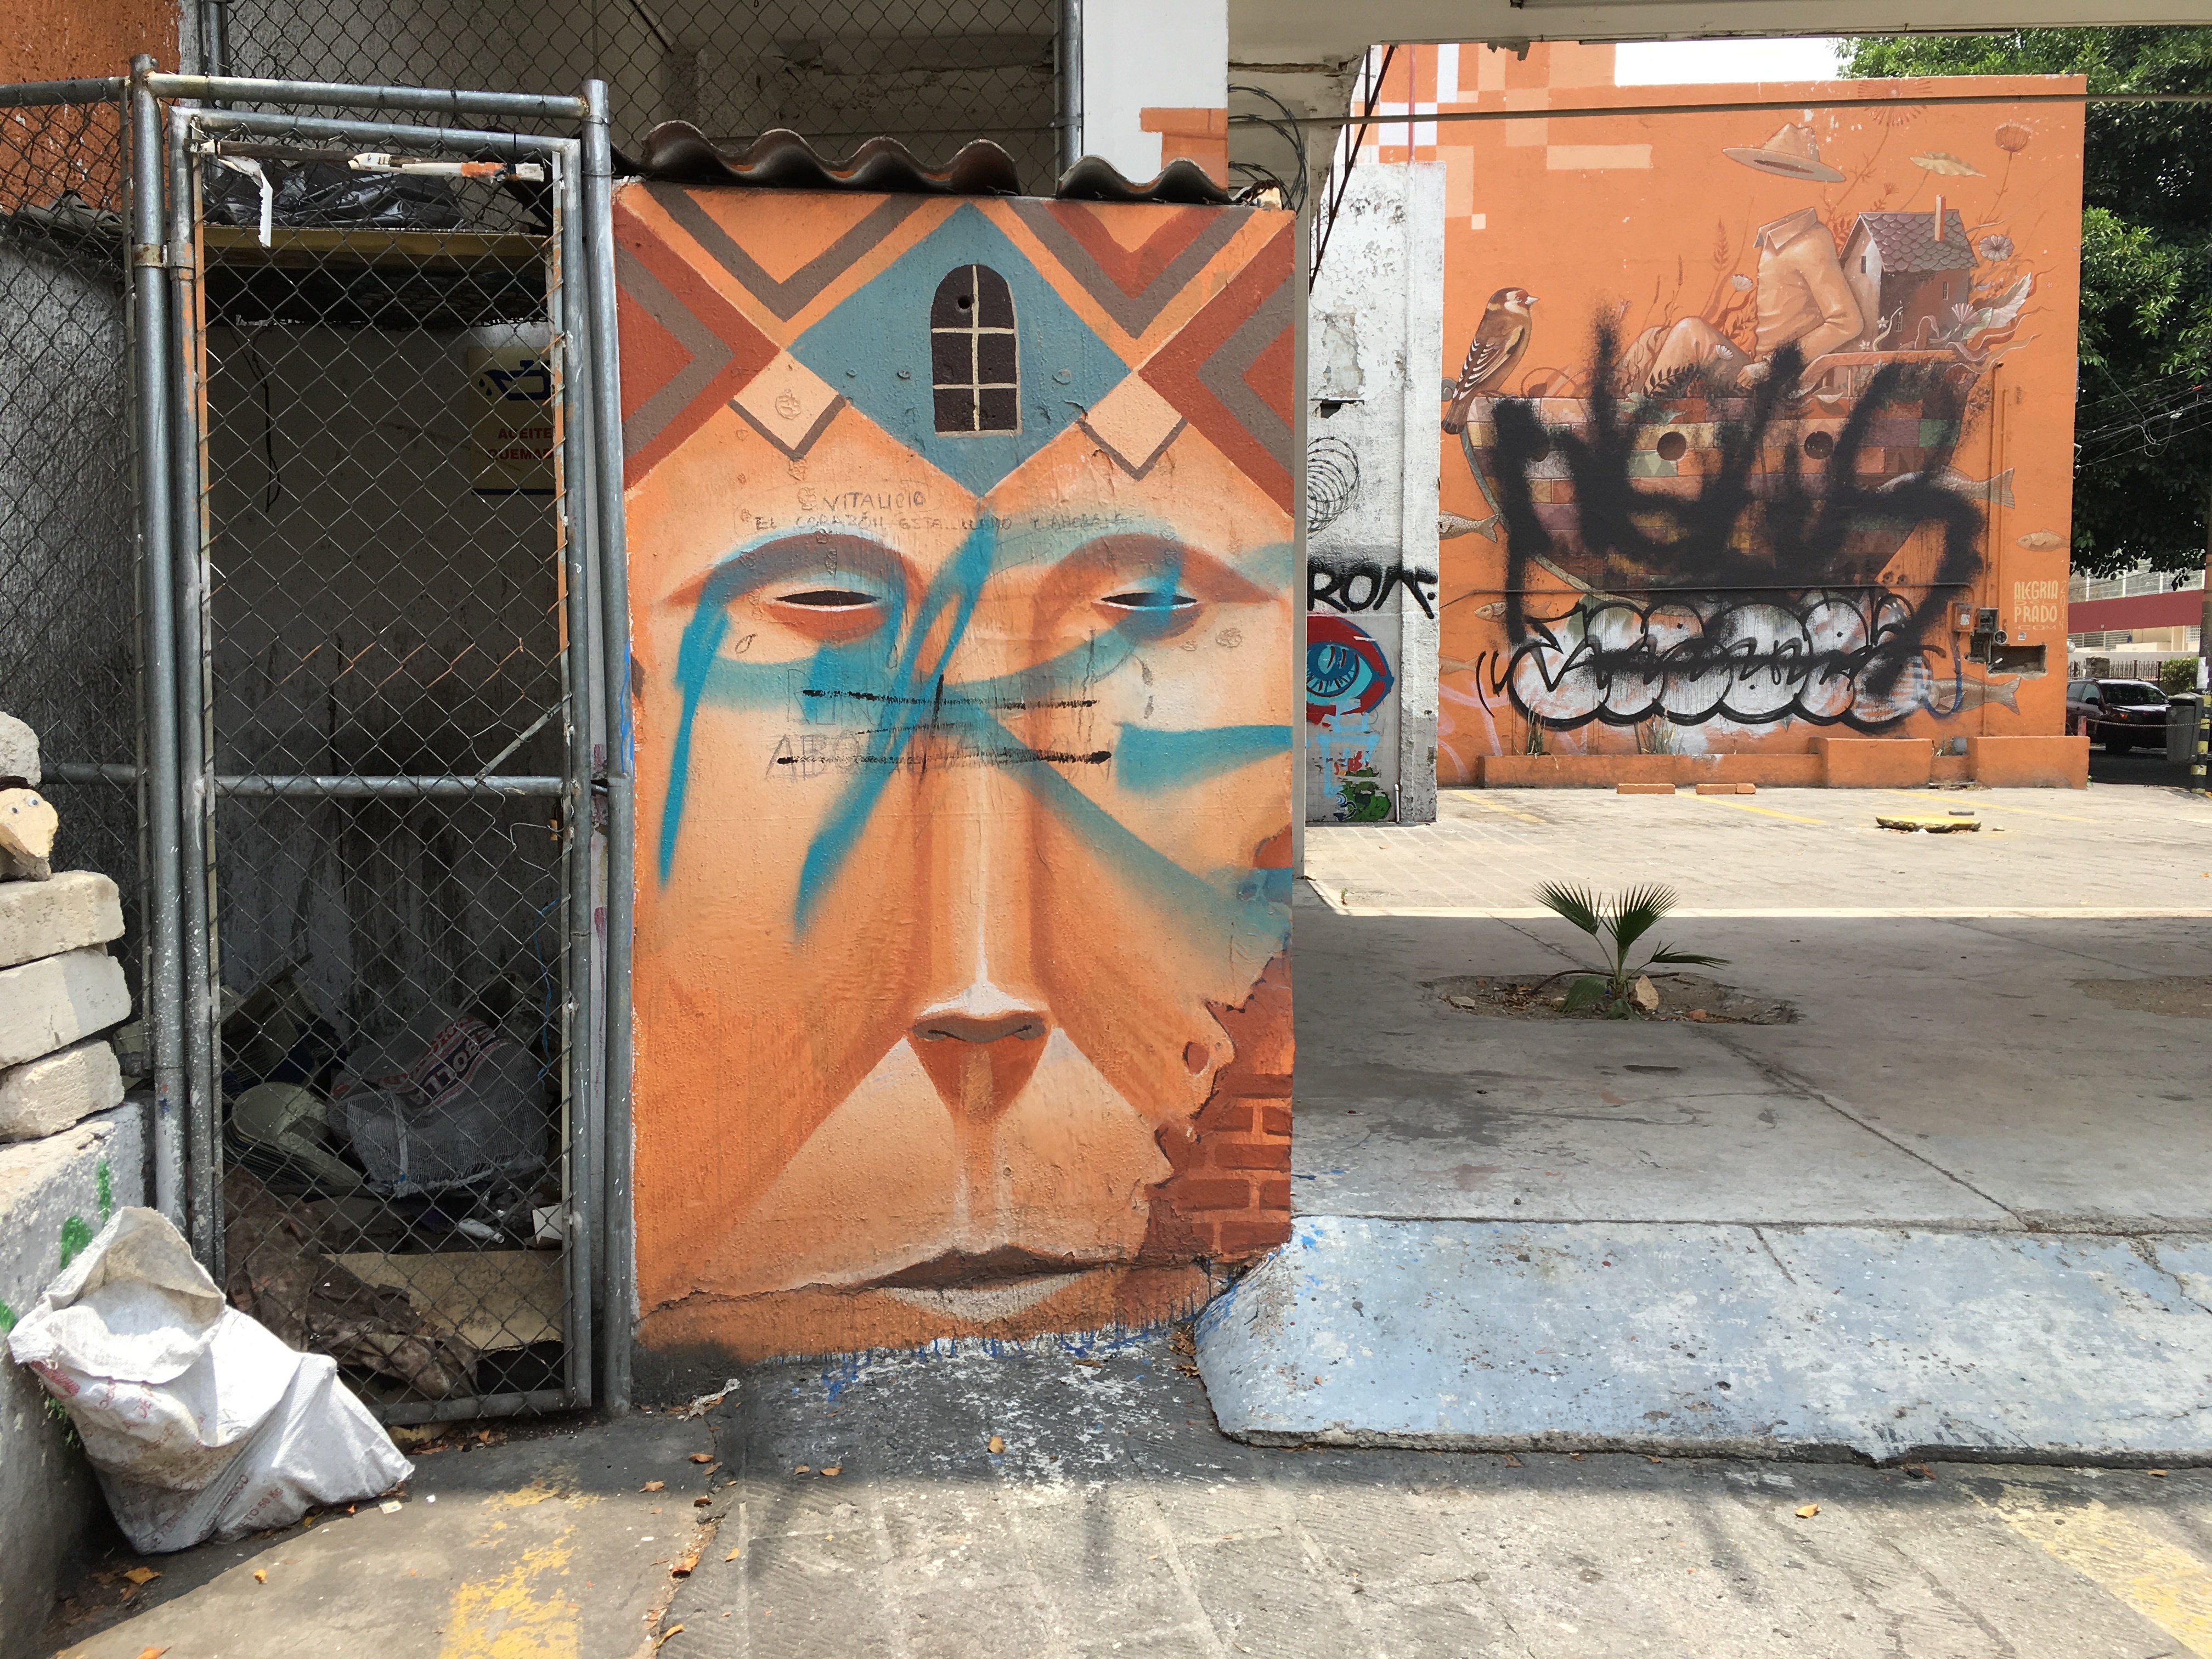
street, wall, graffiti, street art, art, mural, urban area